Björn Landström

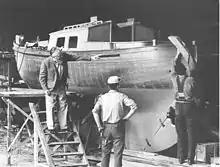
Björn Landström (left) supervising the construction of his boat Antilia

Björn Olof August Landström (21 April 1917, in Kuopio, Finland – 7 January 2002, in Helsinki) was a Finland Swedish artist, writer, graphic designer, illustrator and researcher. He also staged and directed the theater.